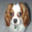
Label: dog